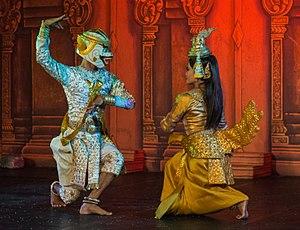
Le Ballet royal du Cambodge, également appelé danse classique khmère, est un art sacré des Khmers qui accompagne depuis plus de mille ans les cérémonies royales. Les Khmers offrent ainsi les danses aux génies et divinités en vue de prier les choses sacrées de venir chasser les malheurs de toutes sortes, afin d’avoir la paix et des pluies abondantes. On danse encore pour se divertir et oublier la fatigue de la vie pénible.